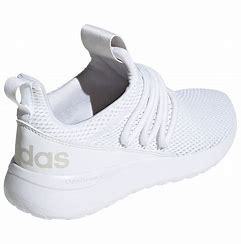
Brand: Adidas
Model: Lite Racer Adapt 3